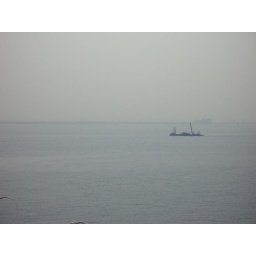
The view from the top of the tunnel where it connects with a bridge to go the rest of the way over the river